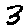
Label: 3